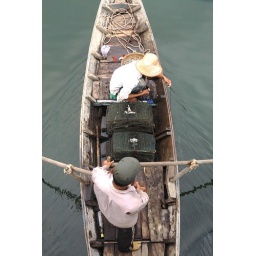
A two man team fish in the river in Kampot.